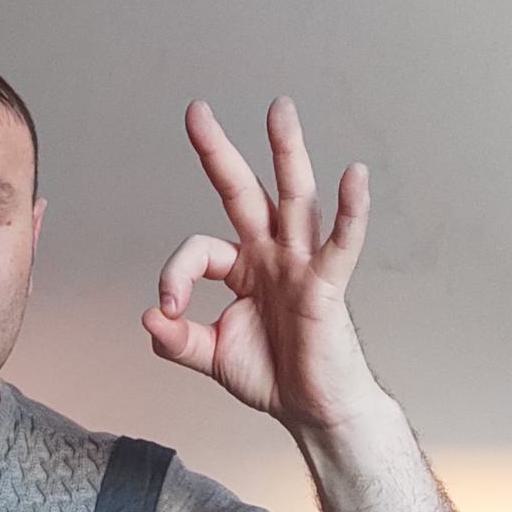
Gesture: ok